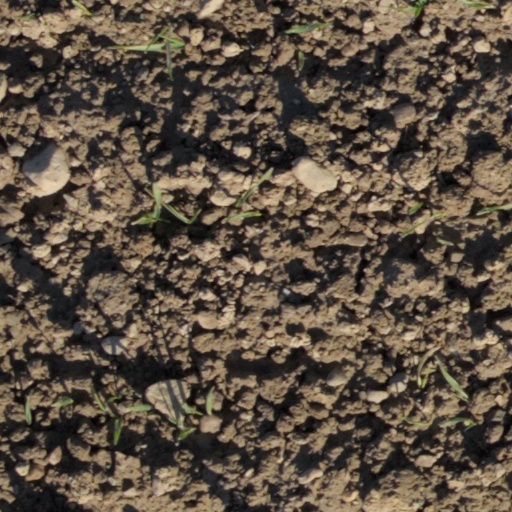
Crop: wheat